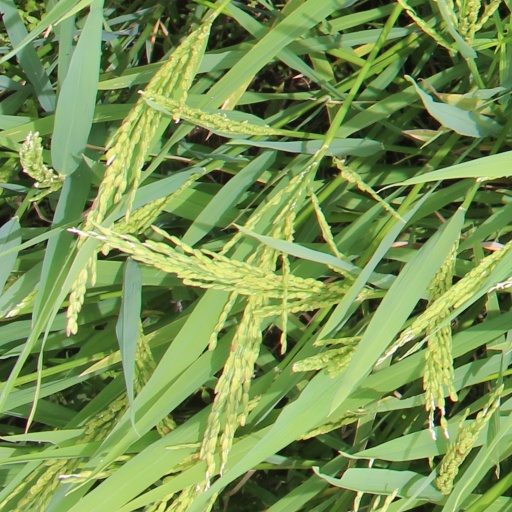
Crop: rice